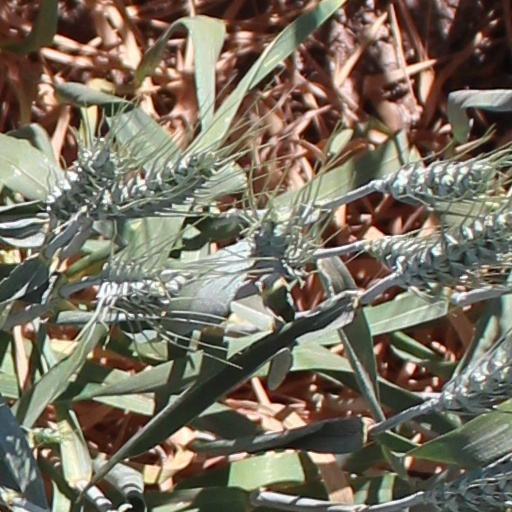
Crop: wheat